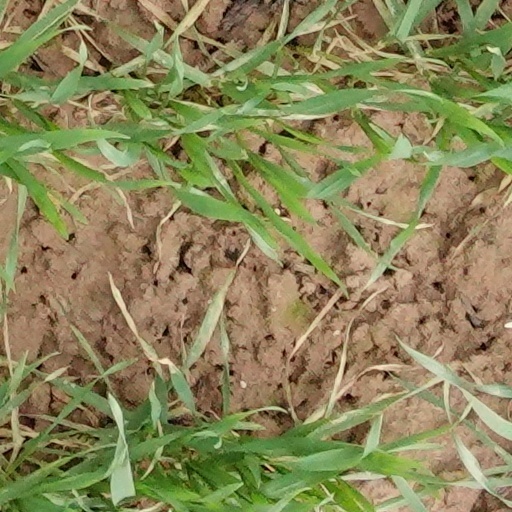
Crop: wheat